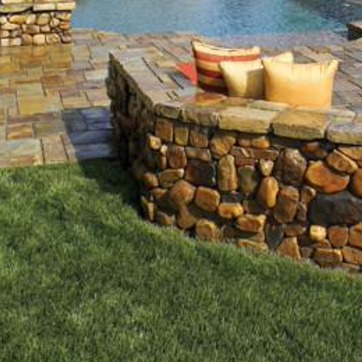
Material: stone